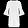
Label: Dress